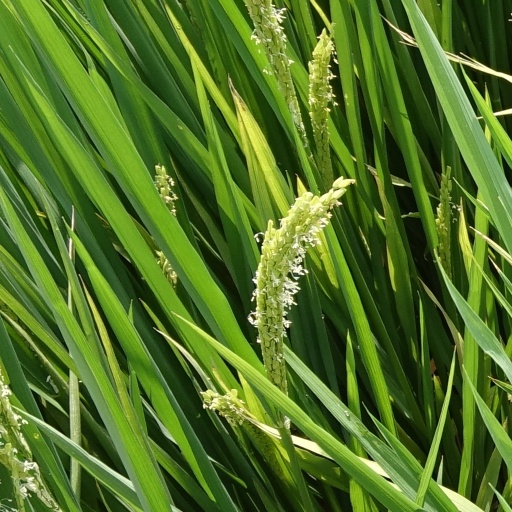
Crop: rice